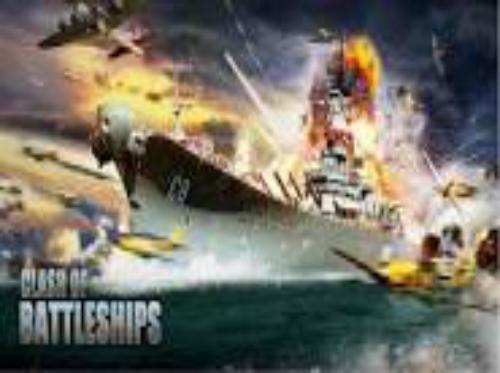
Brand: battleship
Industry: Leisure